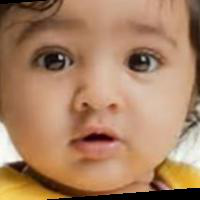
Age group: age 01-10